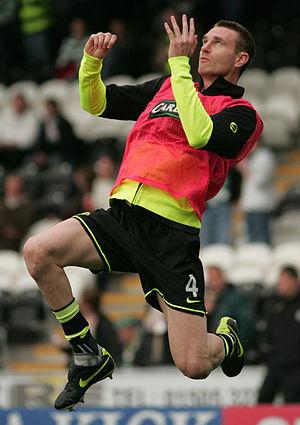
Stephen McManus est un footballeur écossais.